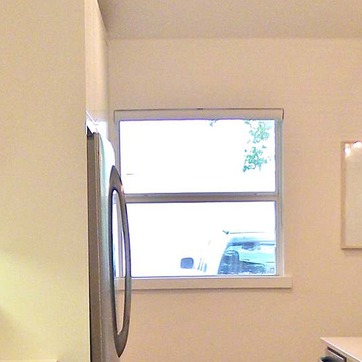
Material: glass